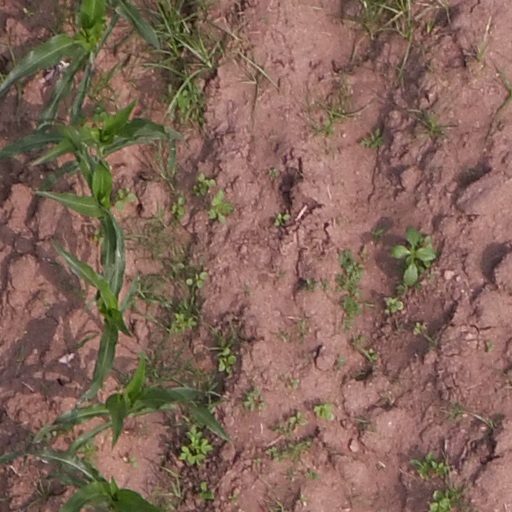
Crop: maize; corn